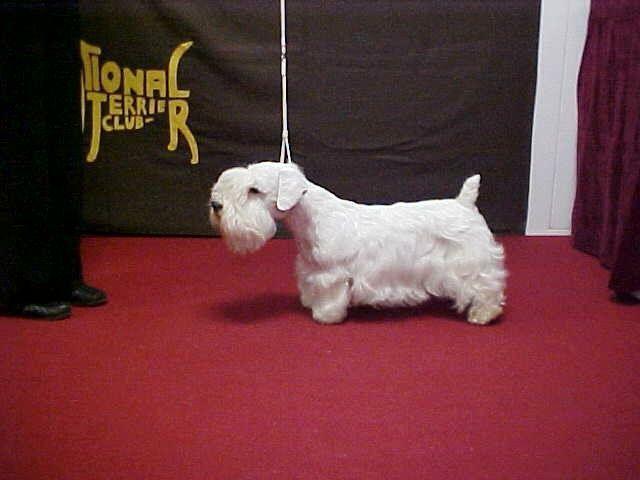
Sealyham_terrier